Our Lady of Mount Carmel's Church (Poughkeepsie, New York)

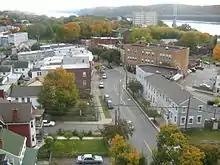
Mt Carmel District

"It is a brick and marble structure, in the Roman style, and seats 400." Parish tradition holds that much of the brick for the church was actually acquired by the Italian laborers working on the railroad, although it unclear whether this is true and if so, if the bricks were left over, thrown away bricks, or bricks that were supposed to be used for a job.